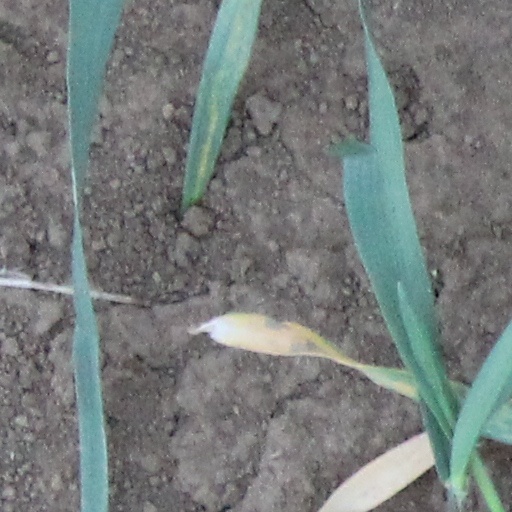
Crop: wheat